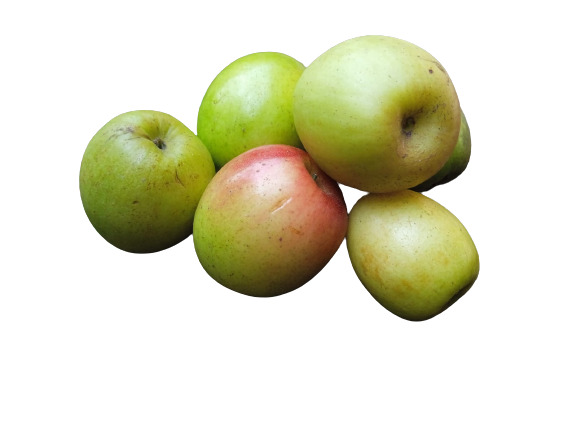
Fruit: jujube
Condition: fresh